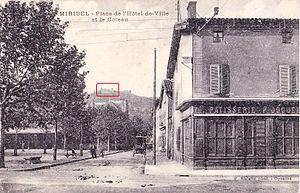
Place du marché de Miribel et château de Miribel (aujourd'hui détruit) sur le coteau.
Le château de Miribel, localement appelé parfois Vieux château du Mas Rillier ou Le Chastel, est un ancien château fort du XIᵉ siècle, centre de la seigneurie, puis de la baronnie et enfin du marquisat de Miribel, dont les vestiges se dressent au hameau du Mas Rillier sur la commune de Miribel dans le département de l'Ain, en région Auvergne-Rhône-Alpes.